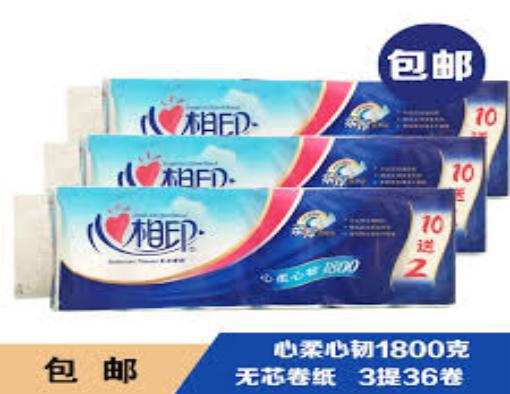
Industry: Necessities